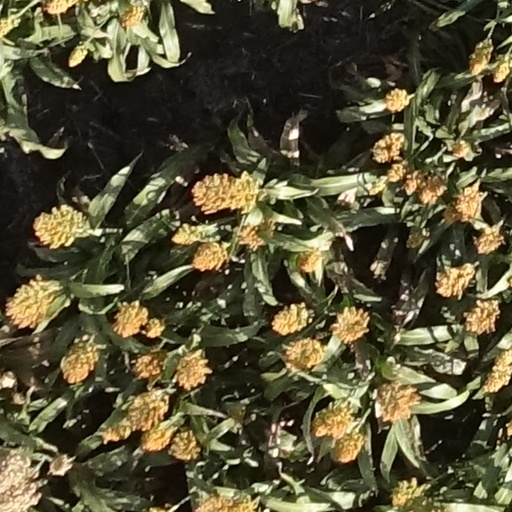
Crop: sorghum